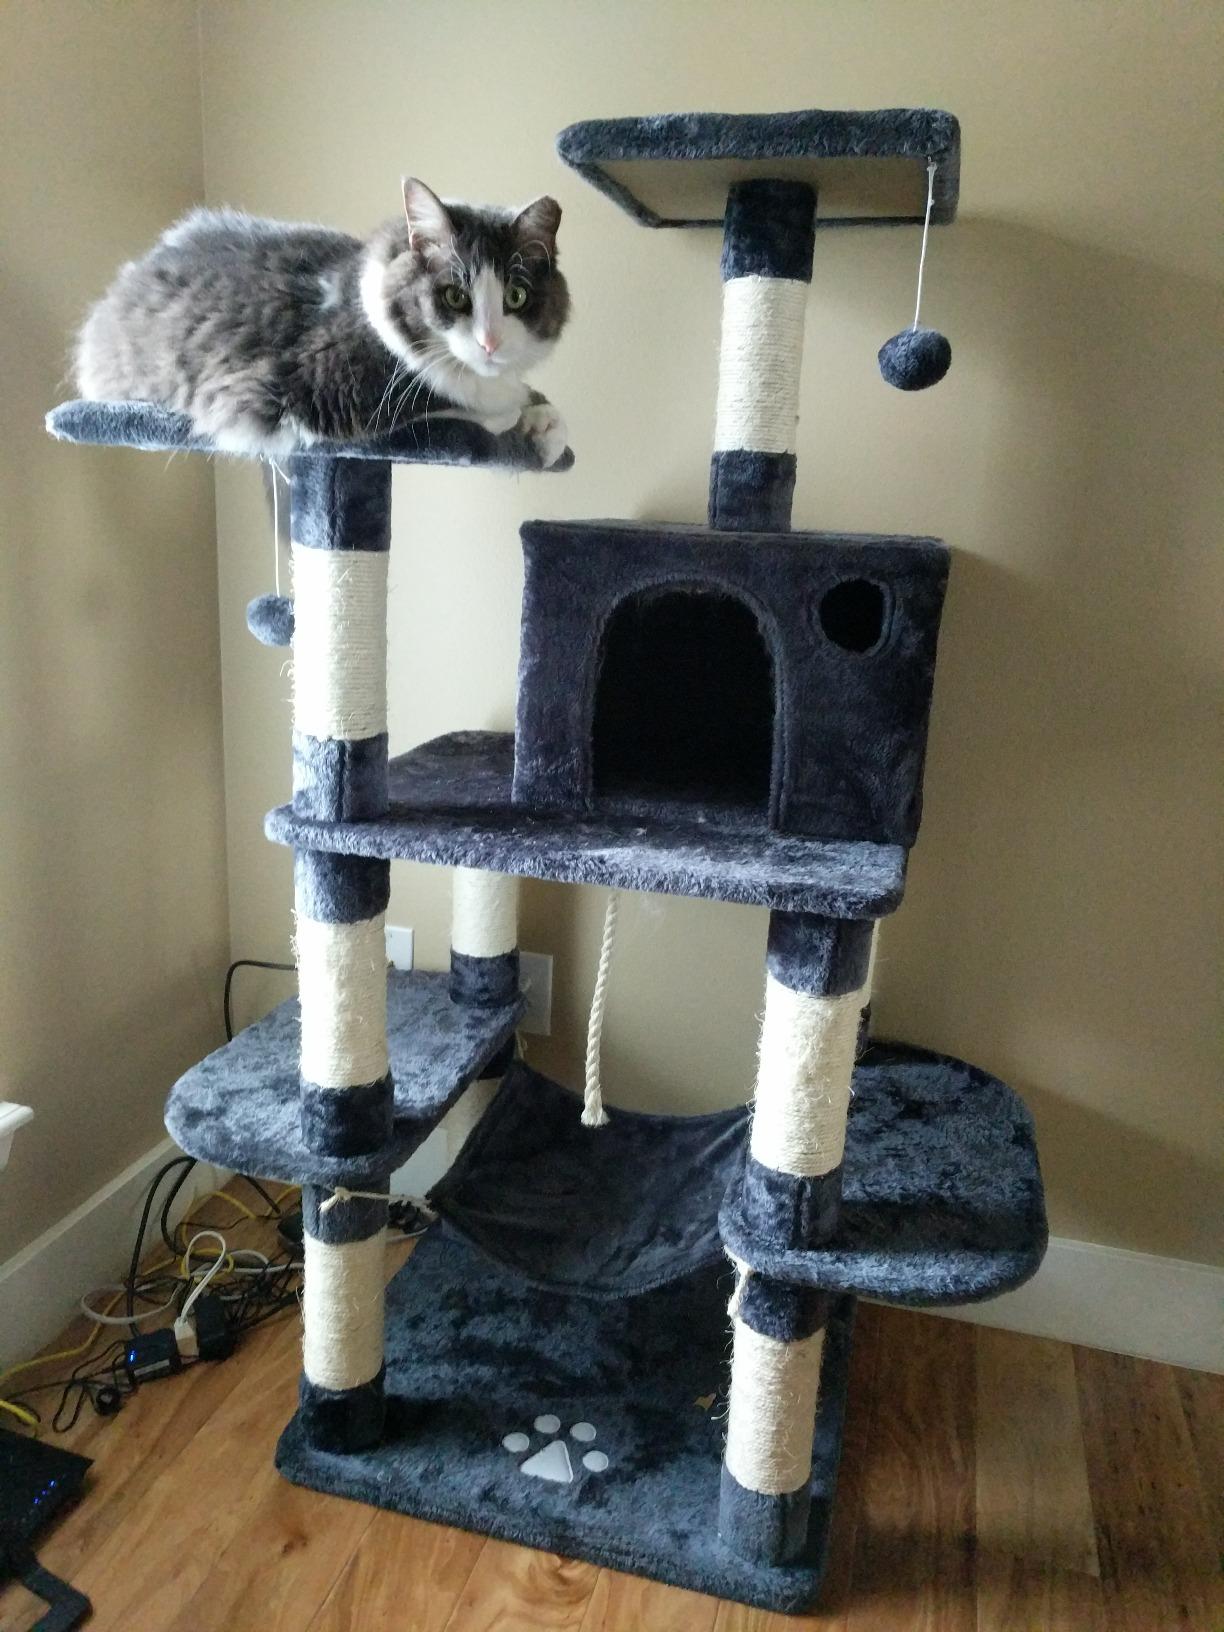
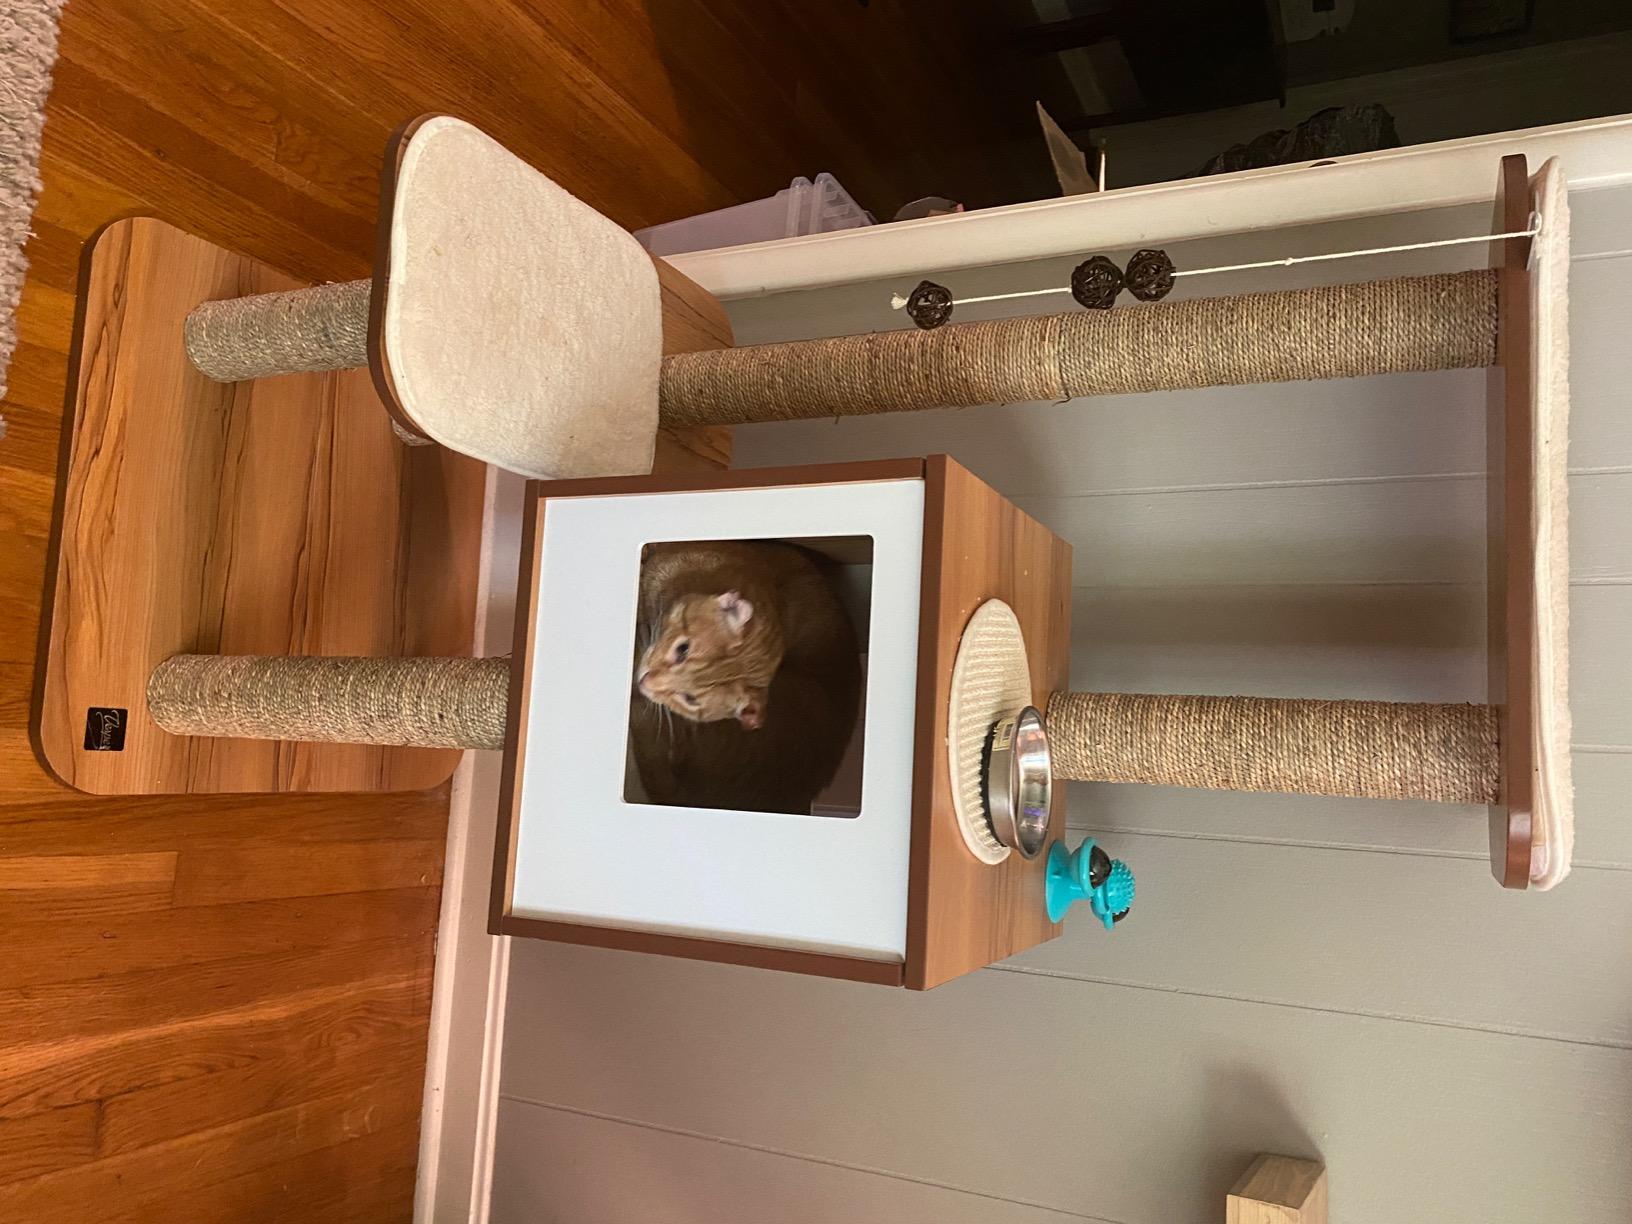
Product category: items_cat tree
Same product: no